Henry Drax

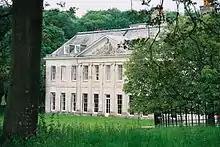
Charborough House

Drax was returned as a Whig Member of Parliament (MP) for Wareham at a by-election on 28 March 1718, after General Thomas Erle, his wife's grandfather, vacated the seat. He voted against the repeal of the Occasional Conformity and Schism Acts and the Peerage Bill in 1719. In 1720, he was one of the Members who were credited with £1,000 stock by the South Sea Company without paying for it. He did not stand for Wareham at the 1722 British general election when his father-in-law, Sir Edward Ernle, took the family seat. At the 1727 British general election he was returned as MP for Lyme Regis. After voting with the Government on the Hessians in 1730, he then voted with the Opposition. He was returned again for Wareham at the 1734 British general election and was appointed to the stewardship of the Prince of Wales's Dorset manors in 1737. He became "a great favourite" with the Prince and entertained him at Charborough in 1741.